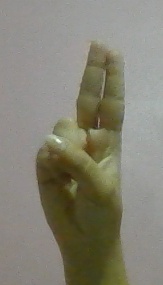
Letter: taa